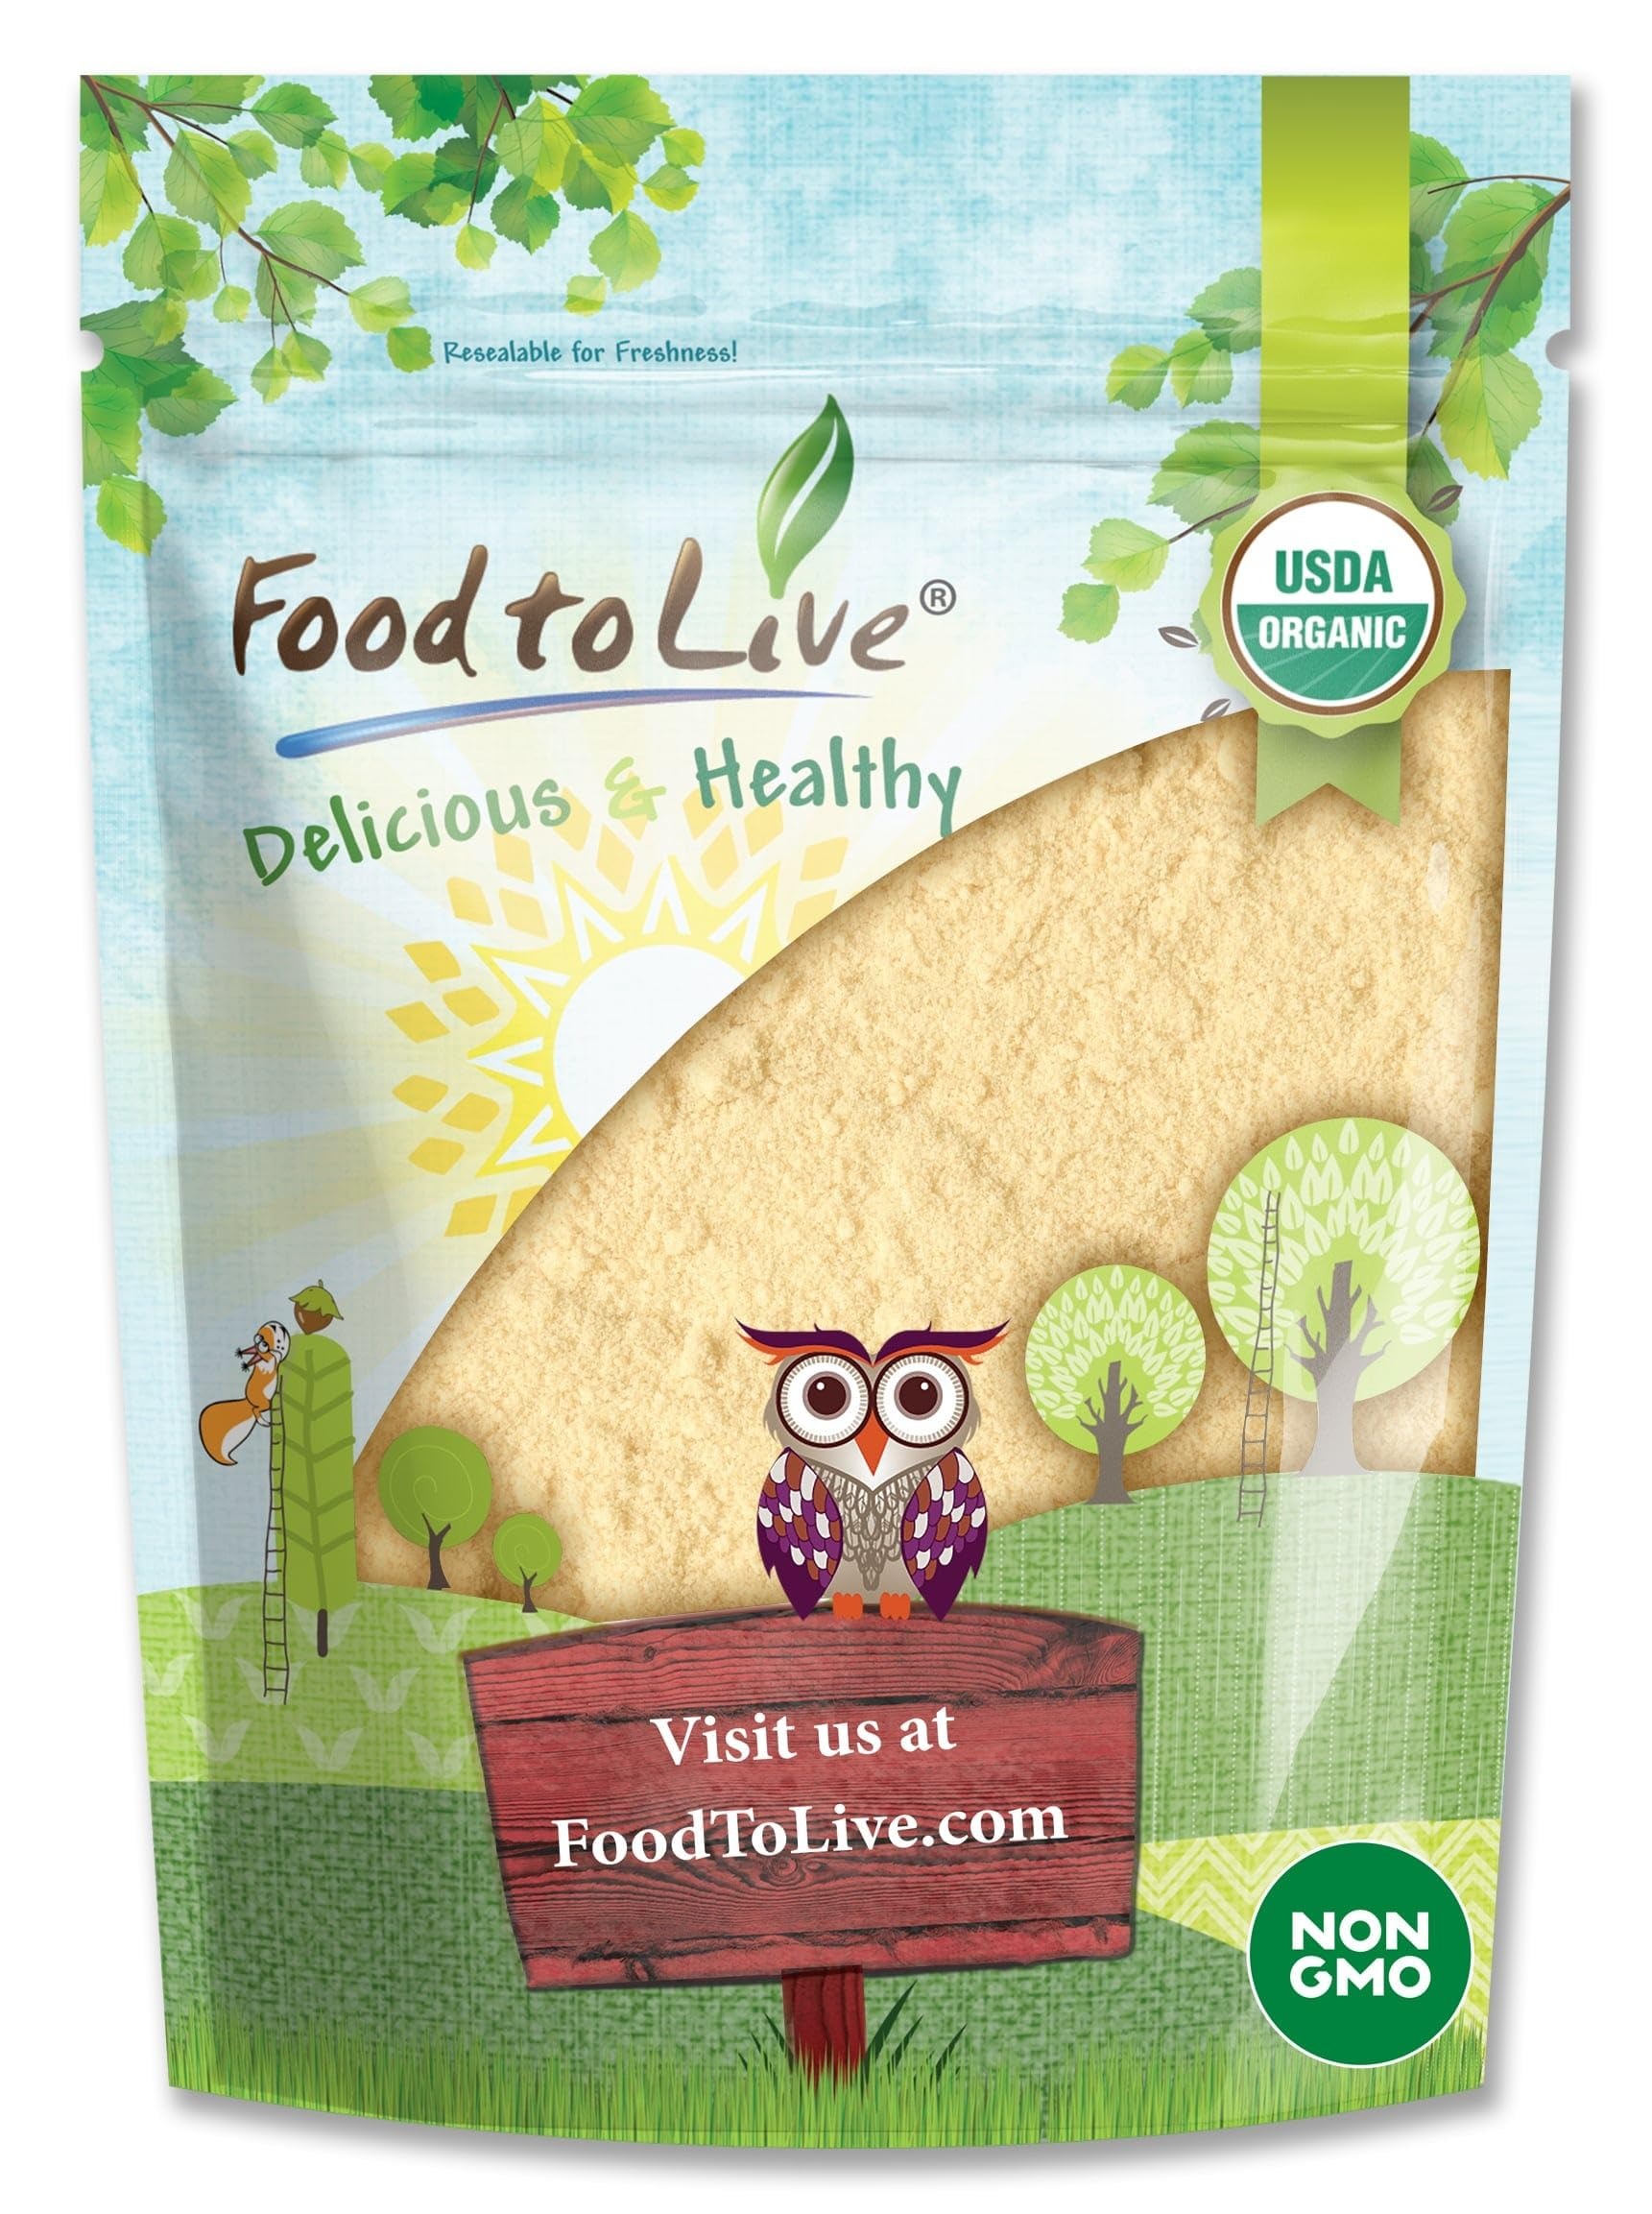
Item Name: Food to Live Organic Carrot Powder, 2.5 Pounds - Non-GMO, Ground Raw Dried Roots, Vegan, Bulk, For Baking, Juices, Smoothies, Shakes, Drinks. Good Source of Dietary Fiber, Potassium, Vitamin A
Bullet Point 1: ✔️ USDA ORGANIC & NON-GMO: Food to Live Carrot Dried Powder is an Organic and Non-GMO product. Moreover, it is Kosher and Raw, thus can be included in vegan and vegetarian diets.
Bullet Point 2: ✔️ HIGHLY NUTRITIOUS: Organic Carrot Powder is a truthful multivitamin, it contains a large amount of vitamins A, B, C, and K, and is dense in Zinc, Magnesium, Magnesium, Calcium, and Potassium.
Bullet Point 3: ✔️ BETA-CAROTENE SOURCE: Our Organic Dried Carrot Powder is loaded with antioxidant Beta-carotene, which is skin-friendly.
Bullet Point 4: ✔️ VERSATILE USE: With Organic Powdered Carrot spice up your fish and meat dishes, add it to smoothies, pie, cookies, bread, pastries, pancakes, or make a delicious puree.
Bullet Point 5: ✔️ FOOD COLORING AGENT: Toss your artificial food coloring and use Organic Carrot Powder by Food to Live instead. Not only will it make your frosting and batter vibrant, it will also fill it with nutritional value.
Value: 40.0
Unit: Ounce

Price: 28.34